Altar

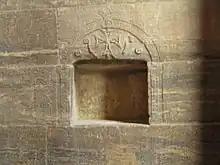
Early Coptic altar carved into the wall of the Temple of Isis on the island Philae in Egypt.

In the earliest days of the Church, the Eucharist appears to have been celebrated on portable altars set up for the purpose. Some historians hold that, during the persecutions, the Eucharist was celebrated among the tombs in the Catacombs of Rome, using the sarcophagi of martyrs as altars on which to celebrate. Other historians dispute this, but it is thought to be the origin of the tradition of placing relics beneath the altar.